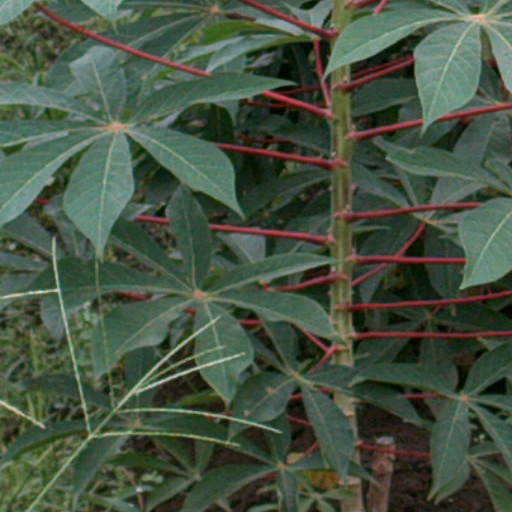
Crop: cassava